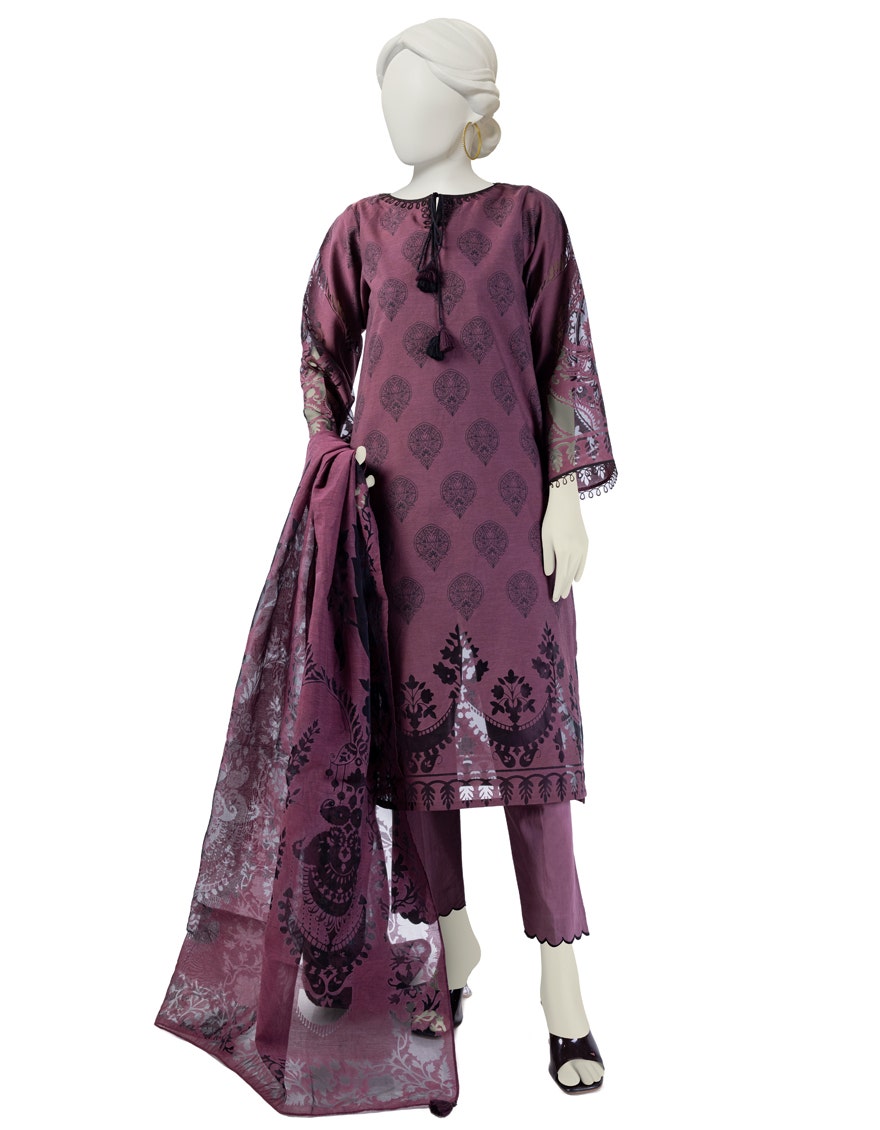
burgundy embroidered cotton suit